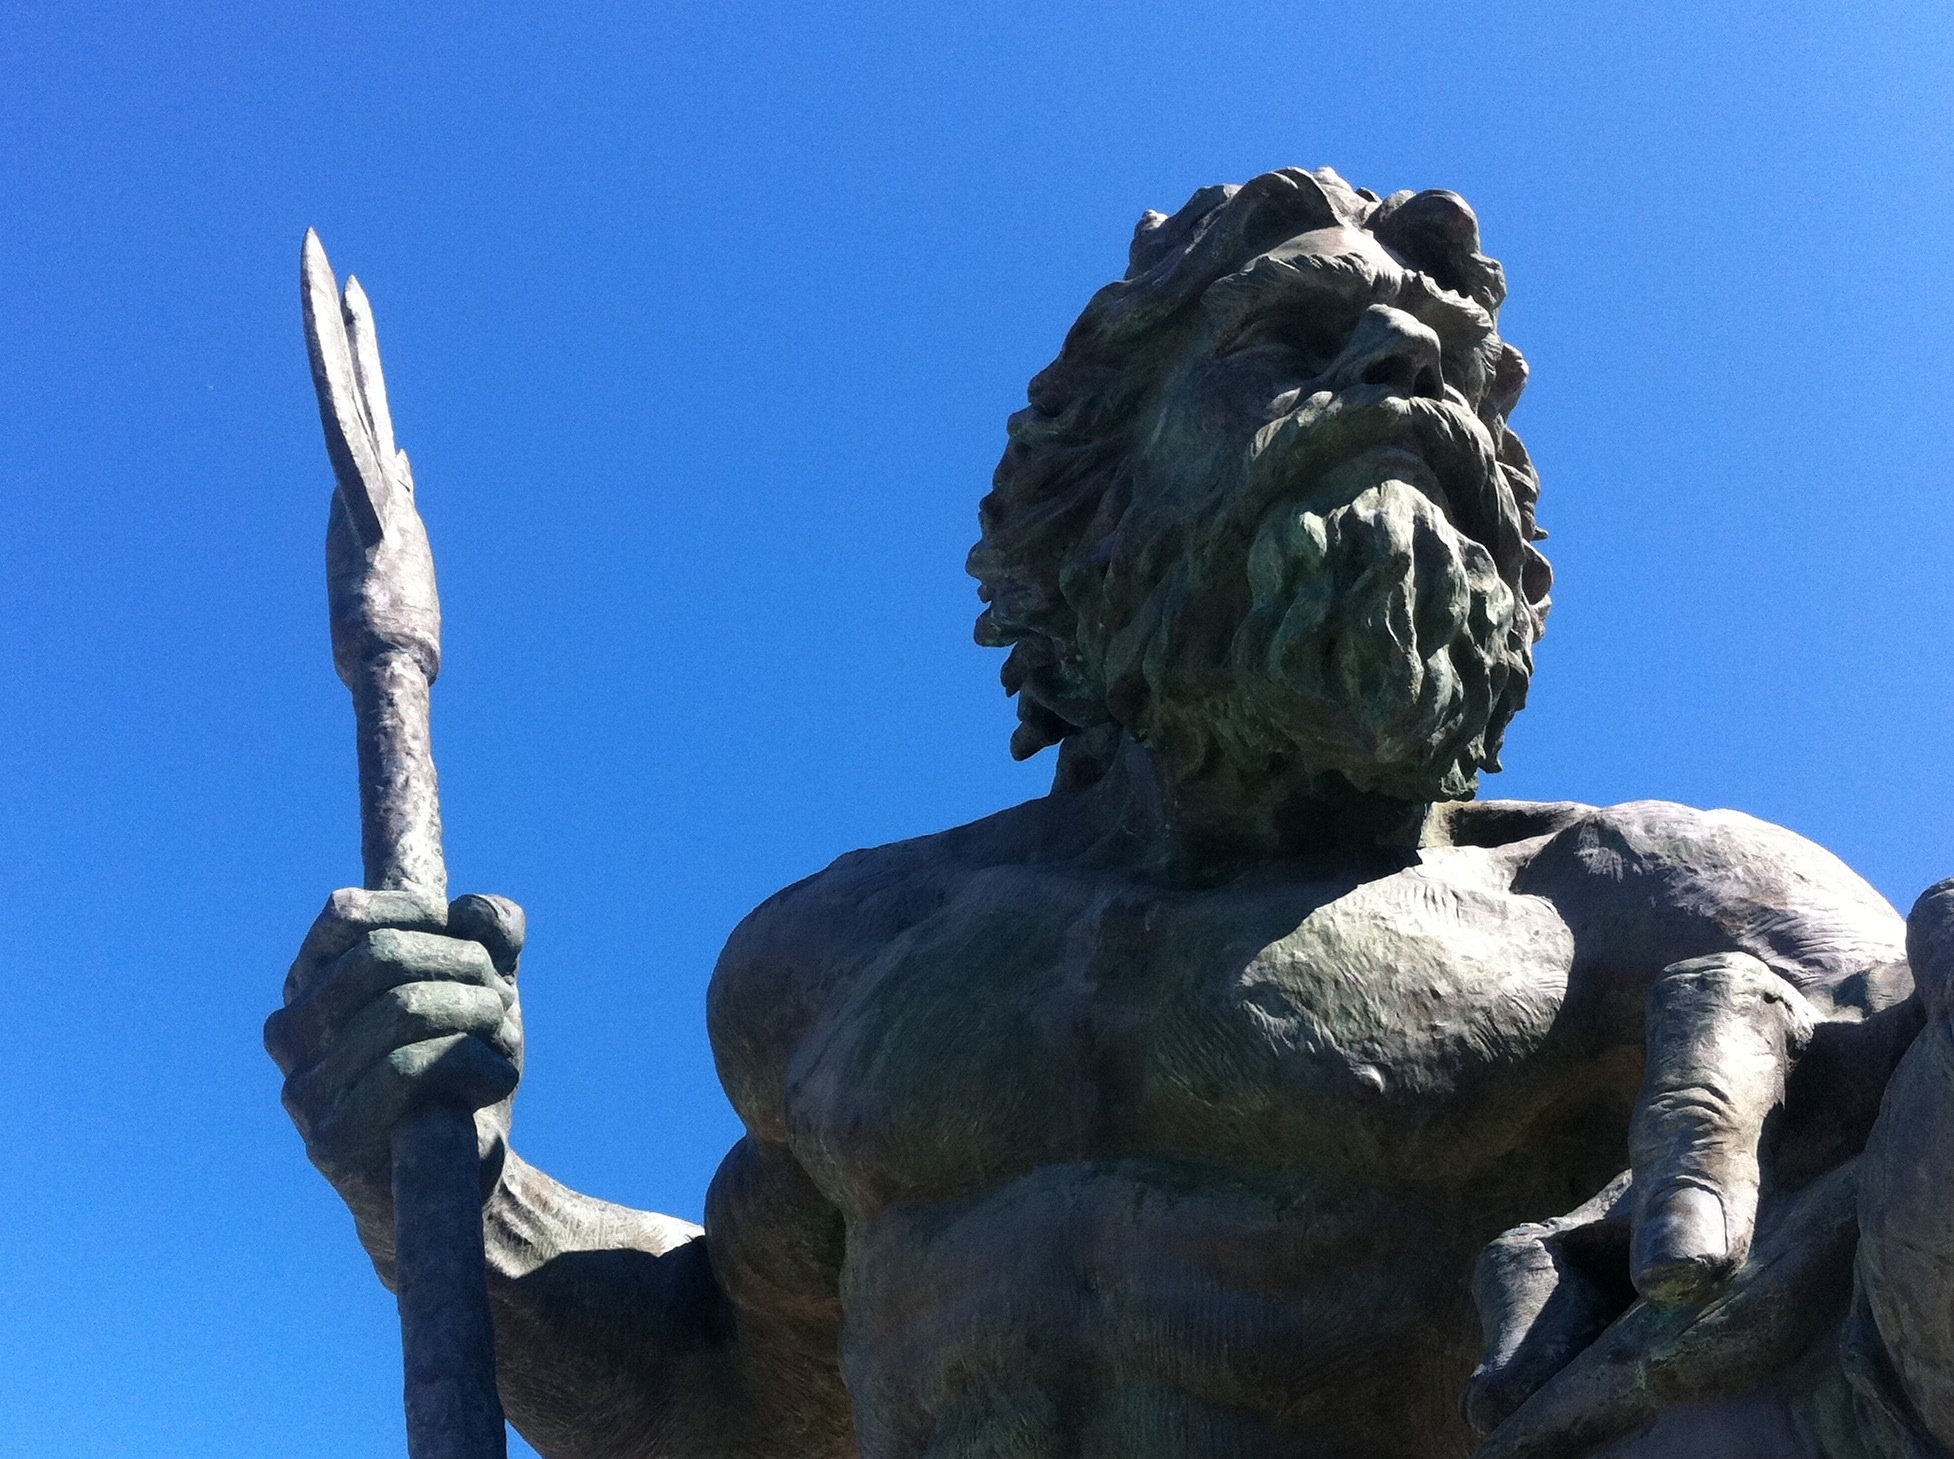
monument, statue, gargoyle, sculpture, art, odyssey